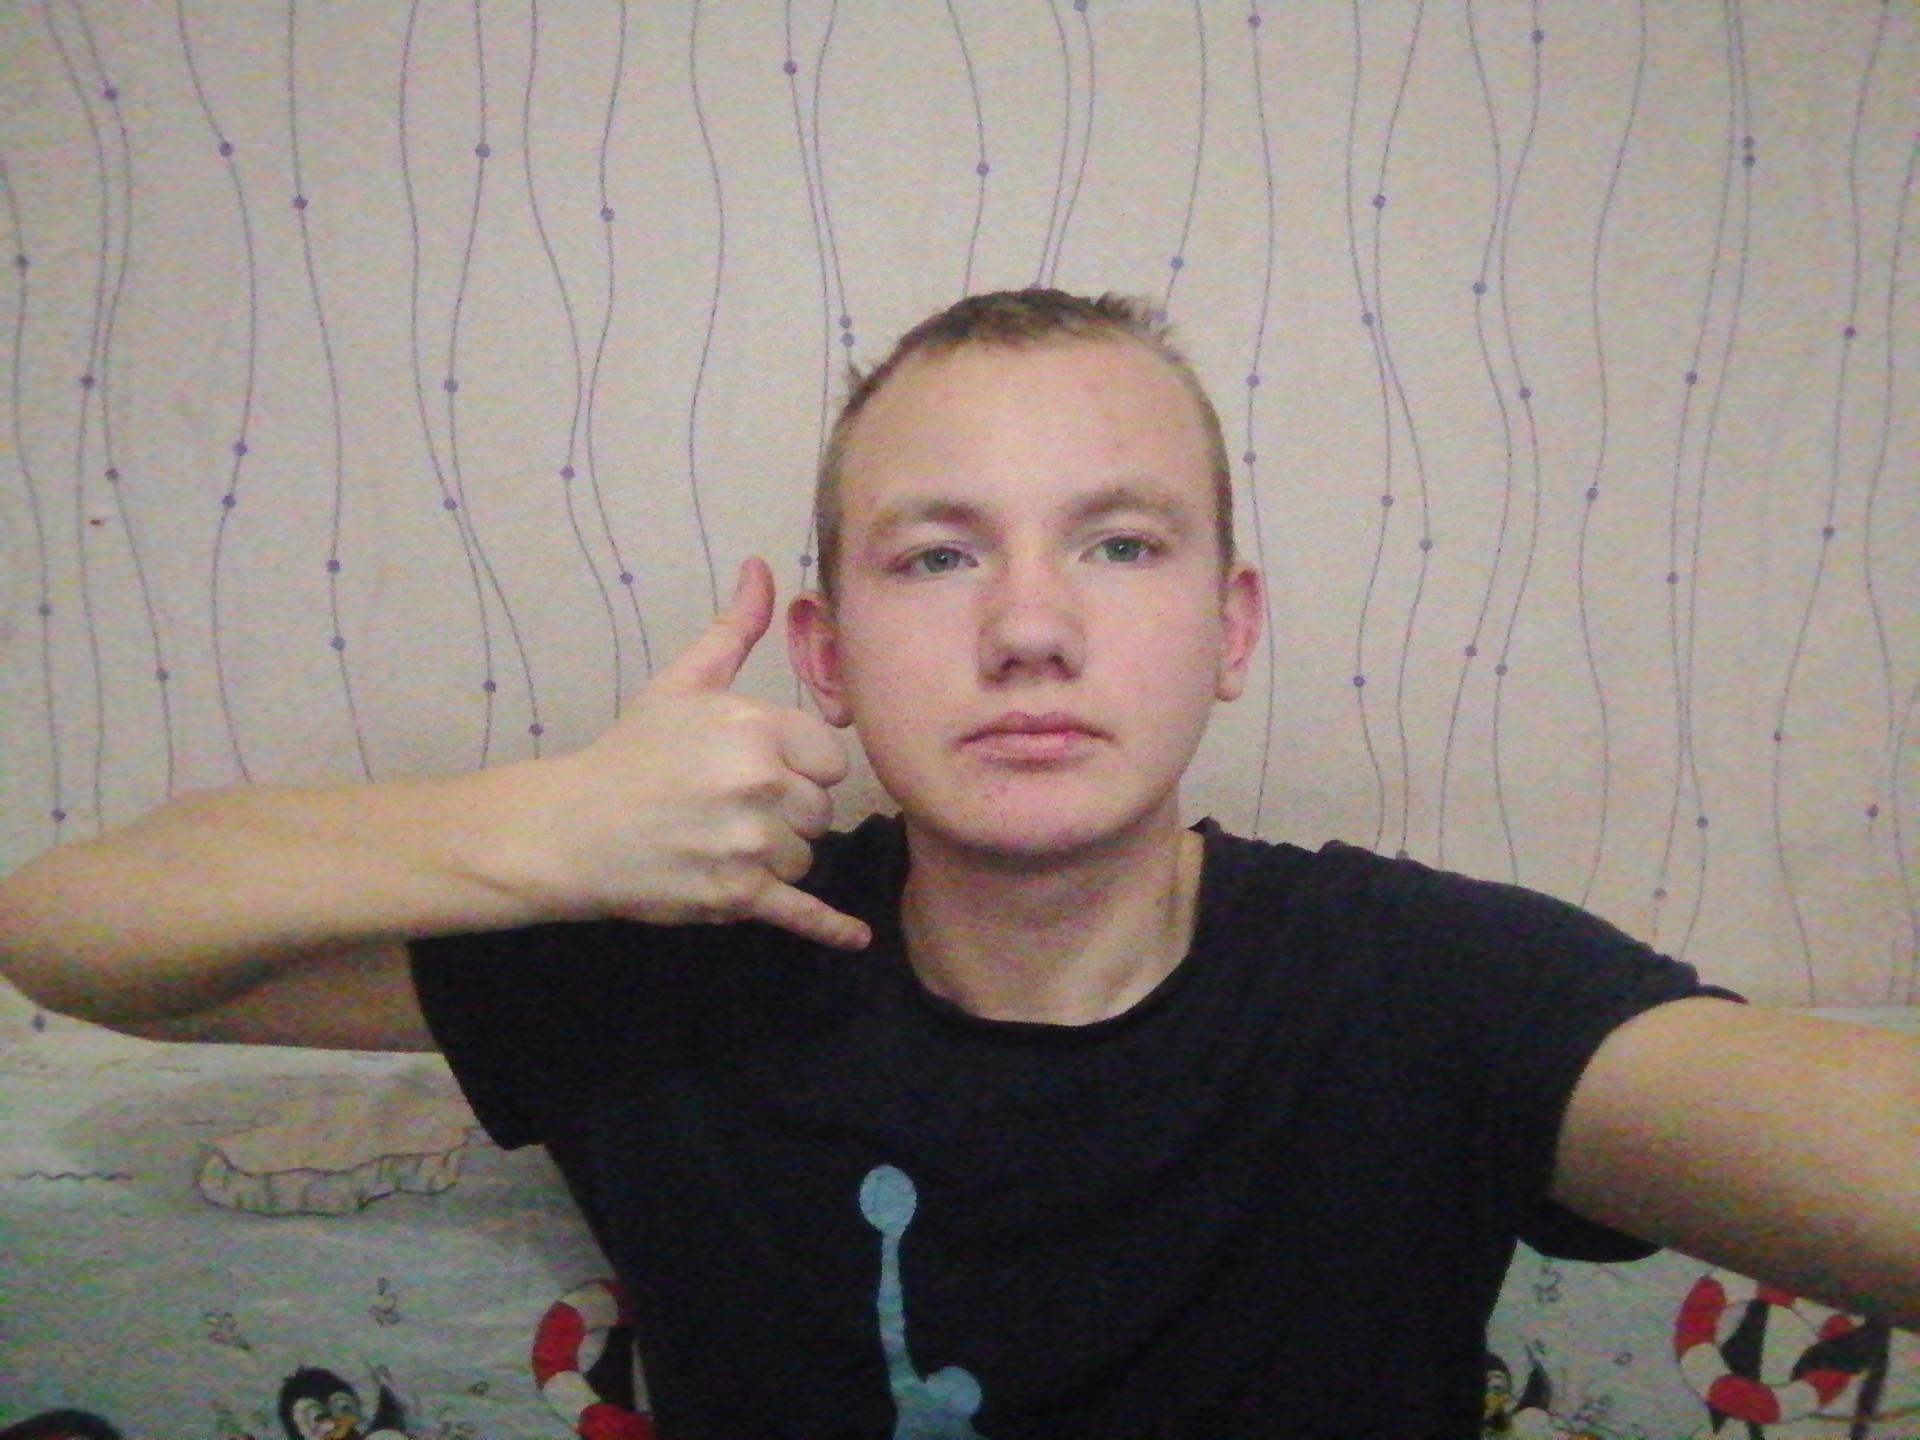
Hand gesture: call